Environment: lab
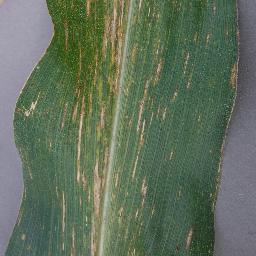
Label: gray_leaf_spot